Paul Citroen

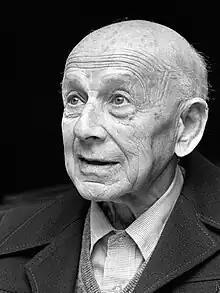
Citroen in 1981

Roelof Paul Citroen (15 December 1896 – 13 March 1983) was a German-born Dutch artist, art educator and co-founder of the New Art Academy in Amsterdam. Among his best-known works are the photo-montage Metropolis and the 1949 Dutch postage stamps.